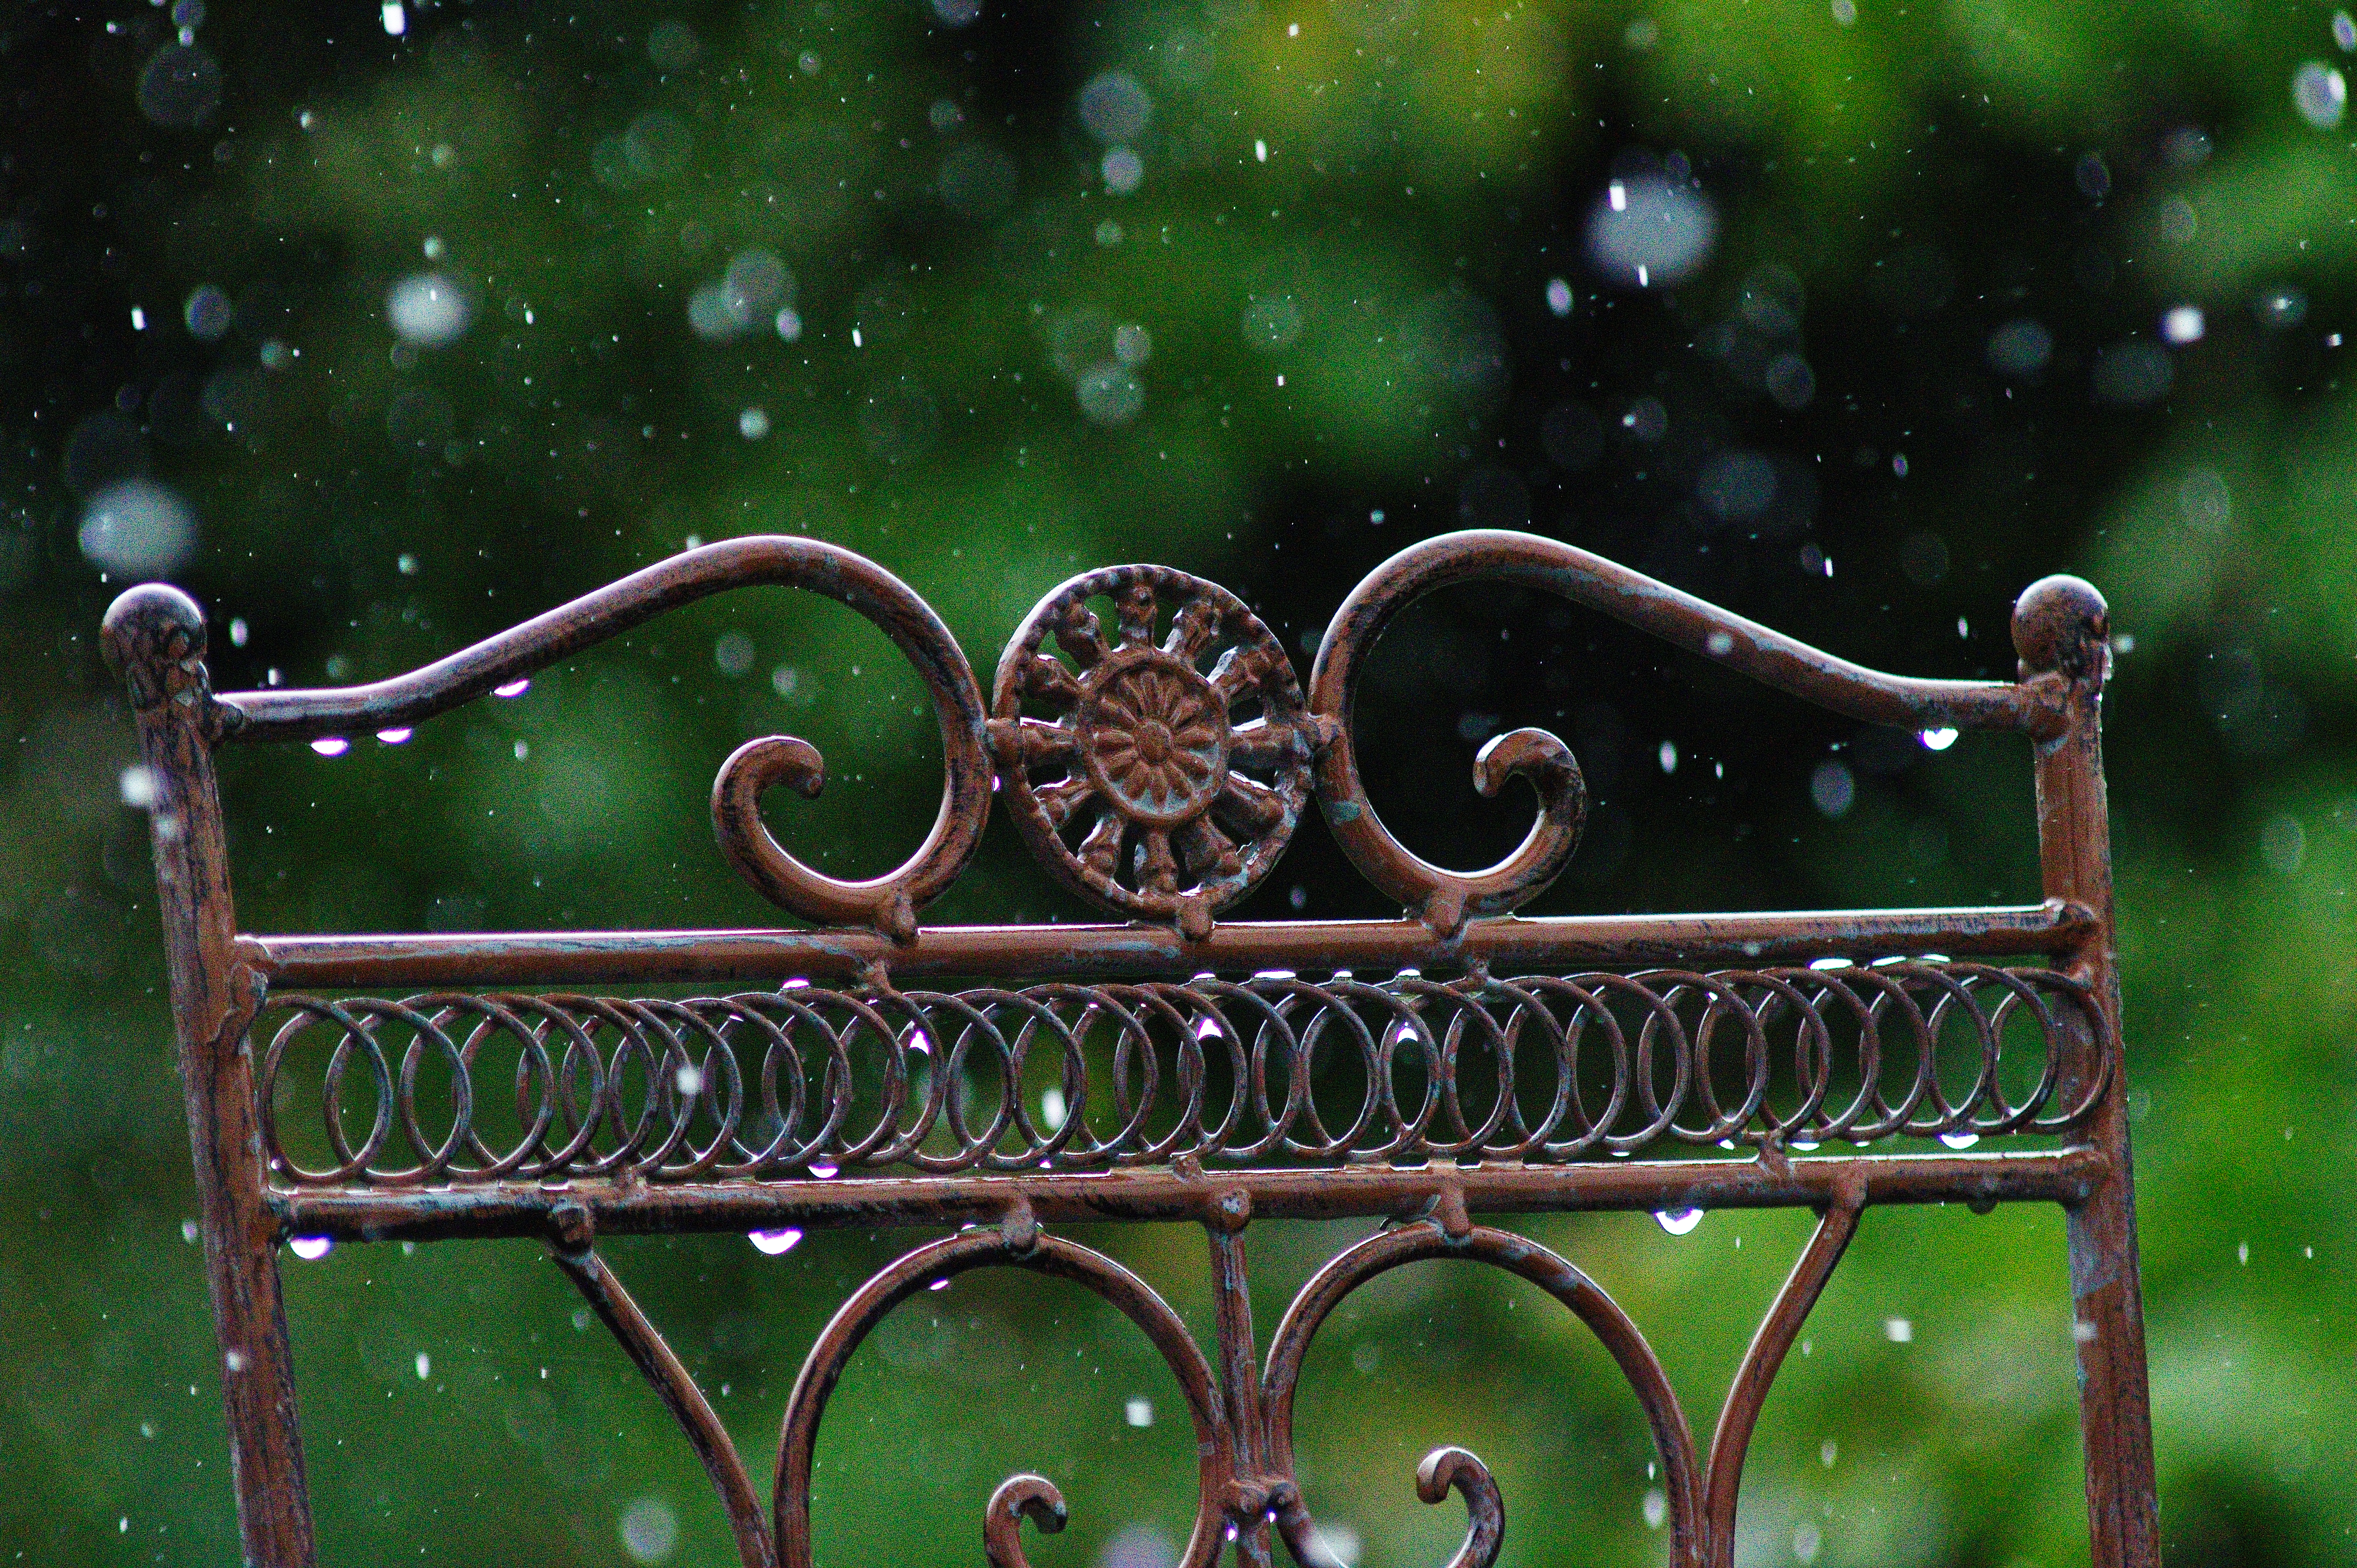
chair, rain, nature, macro, metal, raindrops, green, iron, grass, plant